Charles Wager

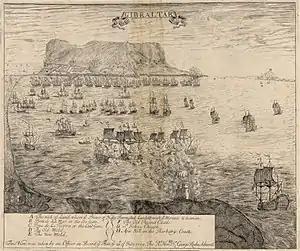
Sketch of Gibraltar by an officer of Admiral Rooke's fleet on 1 August 1704

The earliest record of Wager's naval service is his listing as lieutenant of the frigate "Foresight" on 1 August 1689. By 1691 he had become first lieutenant of the "Dreadnought" (64 guns). On 8 December that year he married Martha Earning (b. 1664×6, d. 1748), daughter of Anthony Earning, a Commonwealth navy captain who went into the East India Company's service after 1660 and died while captain of the George in the Indian Ocean. Wager was in the "Britannia", Admiral Edward Russell's flagship, in 1692, took part in the battle of Barfleur, and was made post captain on 7 June.